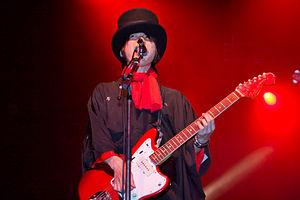
CATSUOMATICDEATH en concert à Japan Expo 2008 (Paris, France).